Danni Ashe

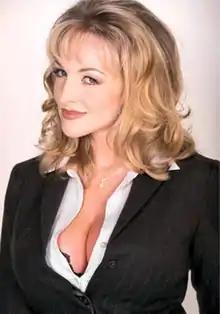

Danni Ashe (and early in her career sometimes as Danielle Ashe; born January 16, 1968) is a retired American nude model, former erotic dancer and web developer who is the founder and former CEO of "Danni's Hard Drive", a popular adult web site from the 90's. She started her adult Internet site in 1995. She has been an industry advocate and testified before a government panel.